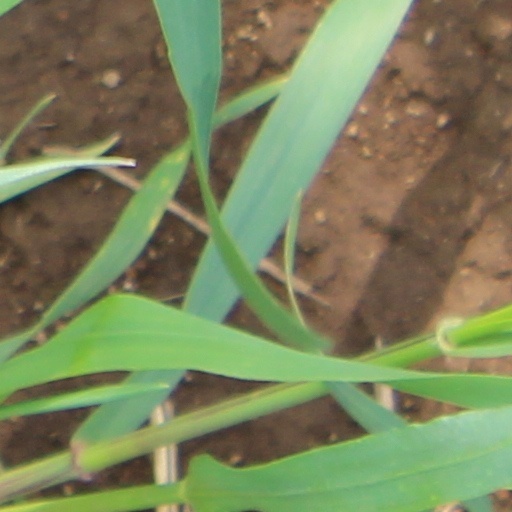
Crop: wheat